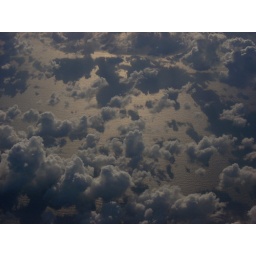
clouds over the ocean